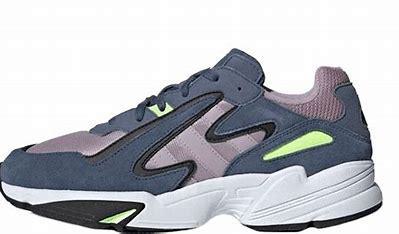
Brand: Adidas
Model: Yung 96 Chasm